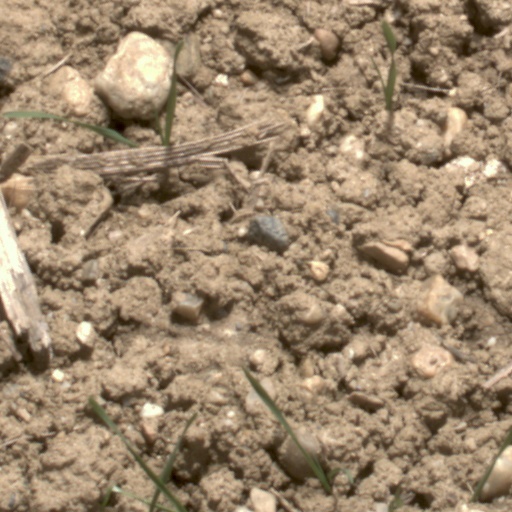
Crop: wheat